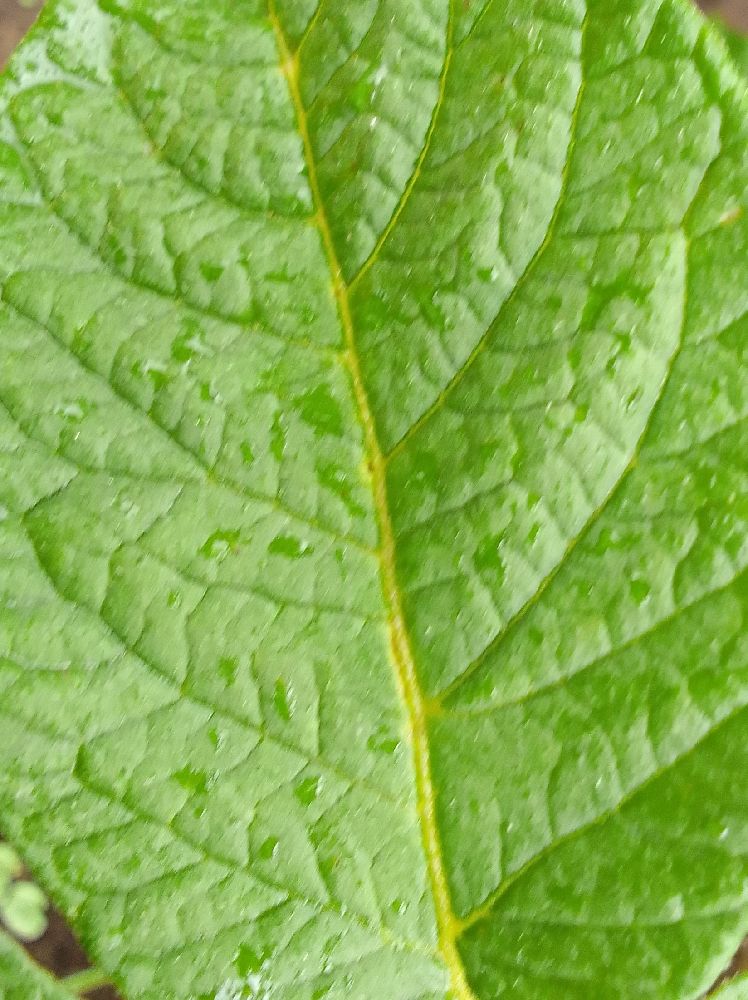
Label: Healthy